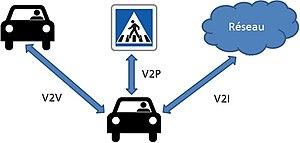
V2X
La 5G pour l'Internet des objets désigne les évolutions apportées par la 5G pour l'Internet des objets. Ces évolutions représentent un enjeu important pour plusieurs secteurs de notre société notamment l'économie. Des organismes sont présents afin de faire en sorte que les opérateurs respectent des normes pour ces évolutions technologiques. Pour faire en sorte que ces enjeux aboutissent et afin de suivre l'évolution croissante des objets connectés présents sur le marché, les réseaux évoluent vers plus de virtualisation. La 5G introduit de nouvelles architectures, de nouvelles fonctionnalités à tous les niveaux. Cela va de l’objet lui-même aux applications hébergées dans le cloud, en passant par les diverses couches réseaux. Les usages que l'on fait de cette technologie sont divers et variés. Par exemple, l'enrichissement de la maison connectée, le véhicule autonome, les vidéos immersives et l’arrivée de la médecine 2.0. L'objectif étant de simplifier la vie des personnes.